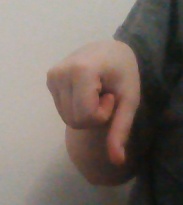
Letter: waw